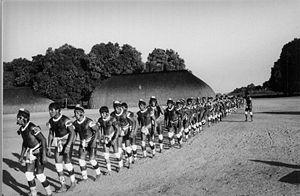
Kuarup ou Kwarup est une grande cérémonie intercommunautaire du Brésil.